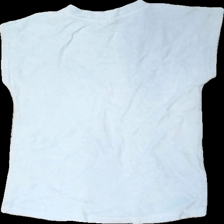
View: back
Type: T-shirt
Category: Ladies
Brand: Not in the list
Brand text on label: kaffe
Colors: Blue
Material: 100% cotton
Cut: Tight
Size: S
Season: All
Damage location: top left
Damage 2 location: middle center
Damage 3 location: middle left
Price range: <50
Recommended usage: Reuse
Description: blå frote t-shirt